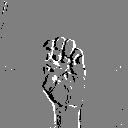
ASL letter: e